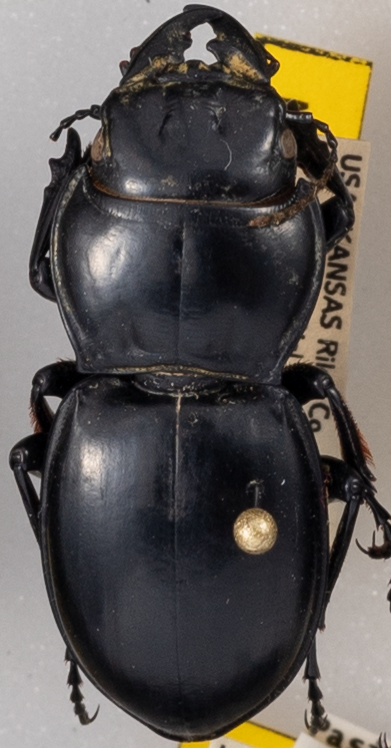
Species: Pasimachus californicus
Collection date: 2021-08-16
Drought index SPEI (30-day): -0.702
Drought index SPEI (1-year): -0.33
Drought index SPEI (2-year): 0.022